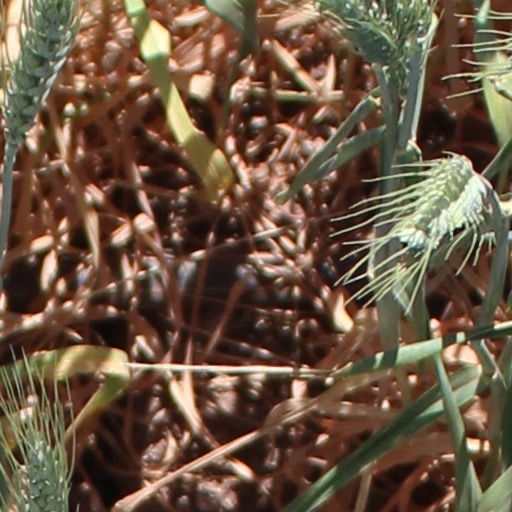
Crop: wheat